Gerry Young

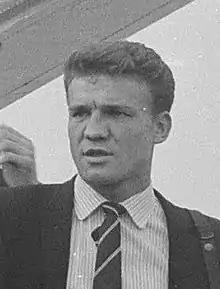
Young in 1963

Gerald Morton Young (1 October 1936 – 2 September 2020) was an English footballer who played mainly as a left half. He spent his entire 14-year professional career at Sheffield Wednesday. He made one appearance for England in 1964.